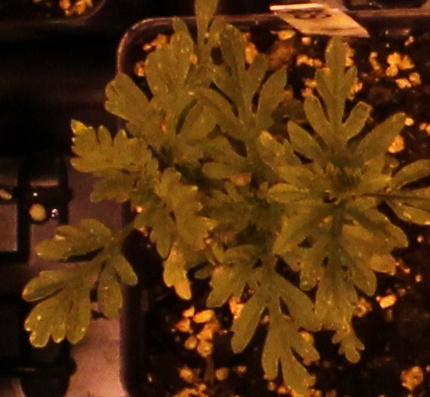
Label: Ragweed